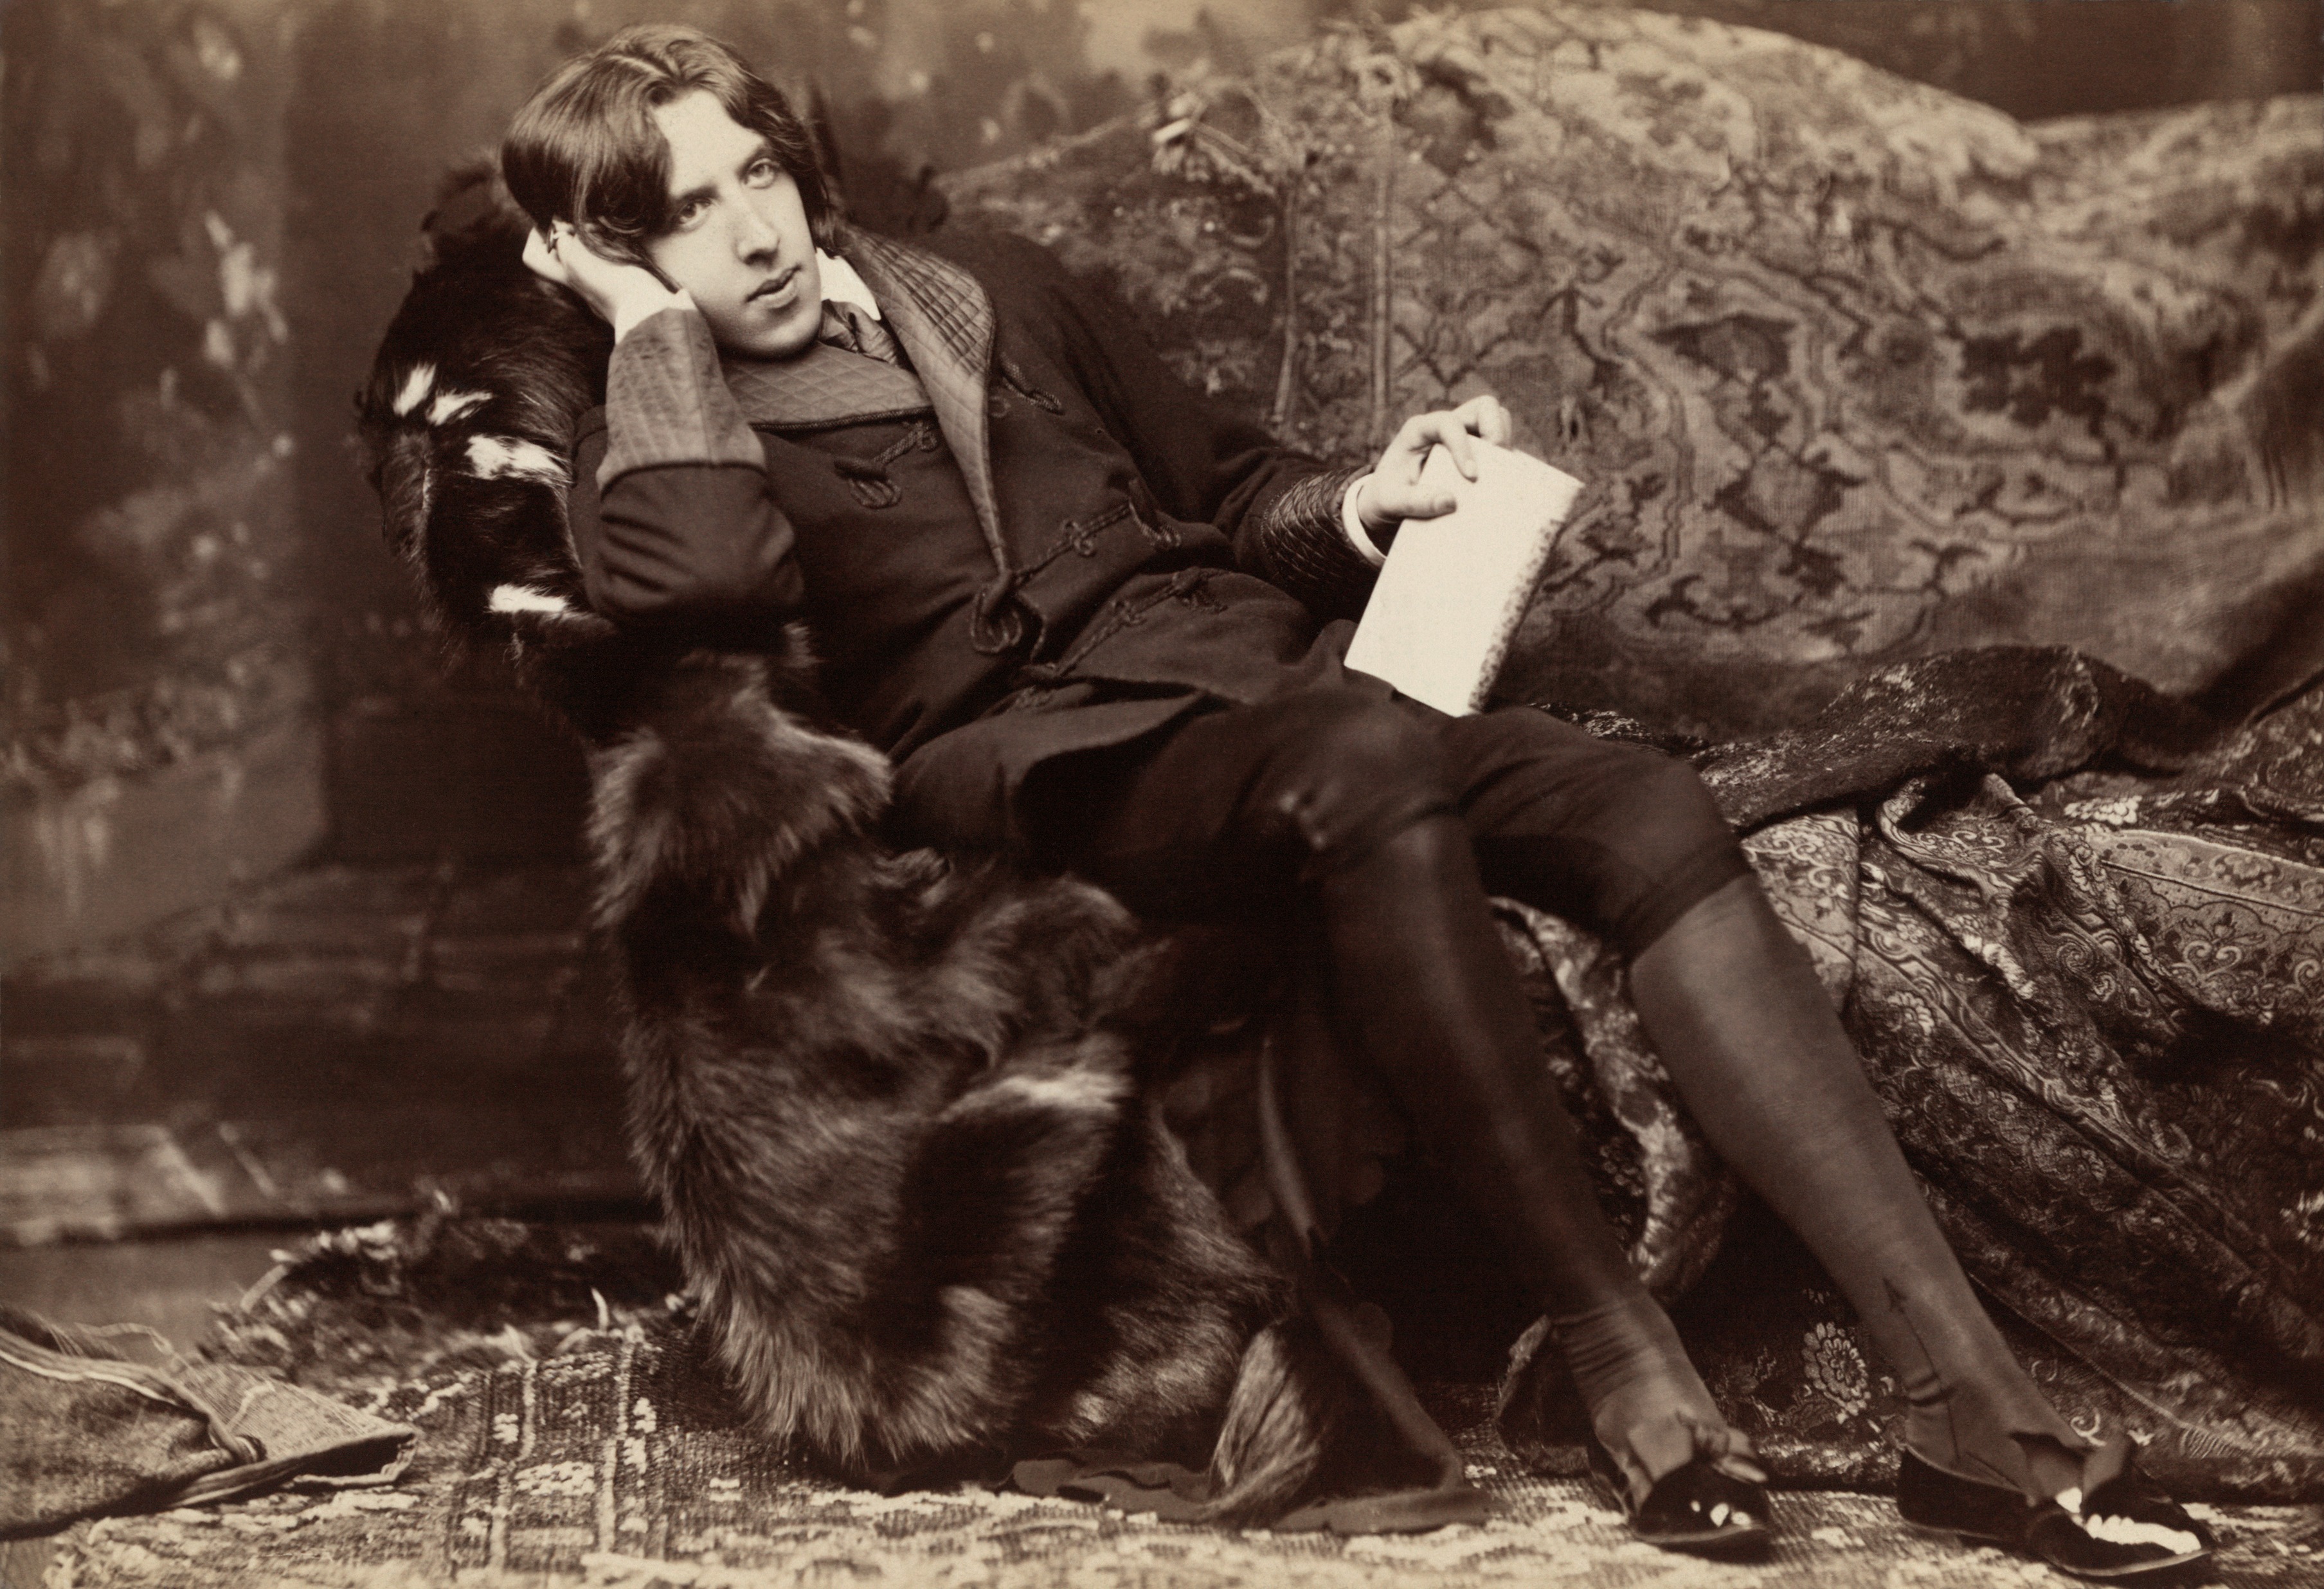
man, black and white, photography, writer, black, monochrome, thoughtful, sofa, couch, sit, photograph, image, author, historically, 1882, photo shoot, oscar wild, book author